Sky position (RA, Dec in degrees): 129.855, 4.142
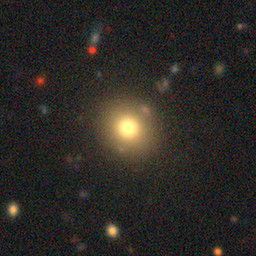
Galaxy morphology: Round Smooth Galaxies